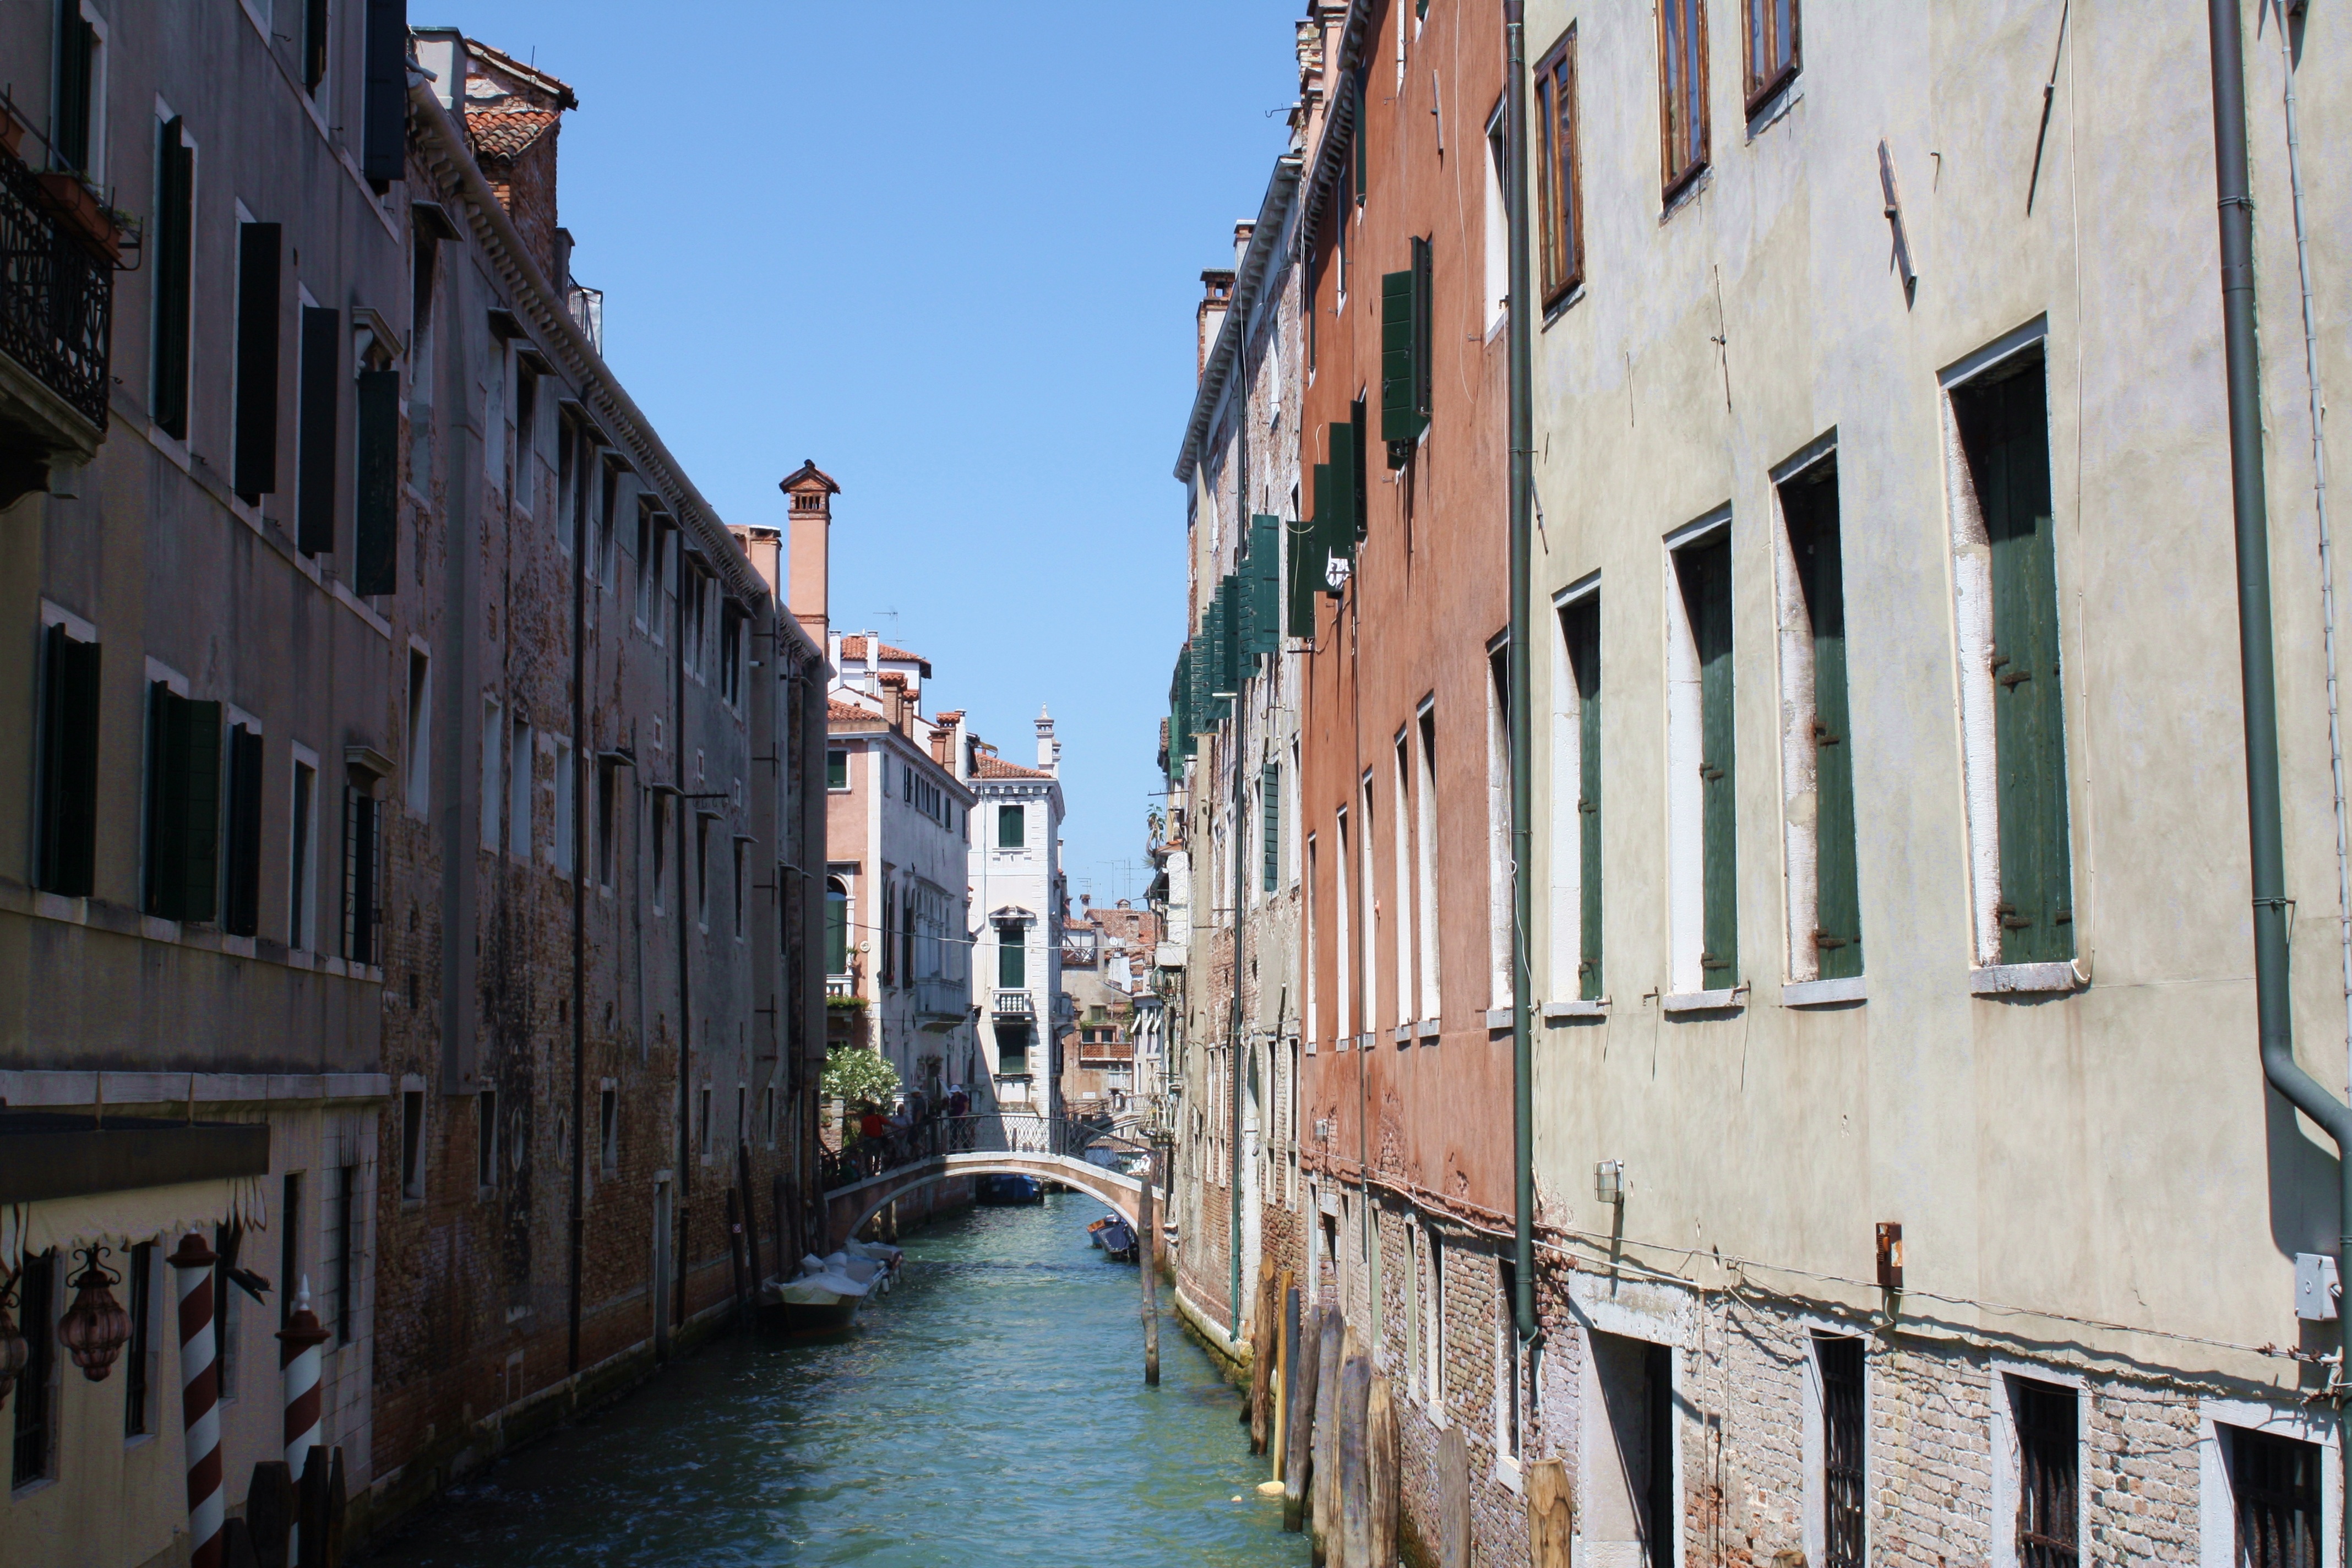
water, architecture, boat, bridge, street, town, alley, canal, monument, vehicle, italy, venice, tourism, waterway, body of water, townhouses, houses, channel, old houses, neighbourhood, old buildings